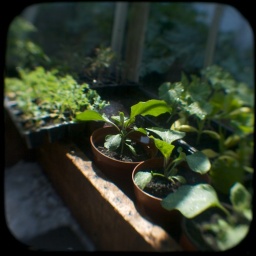
Aubergine plants ready for the raised bed in the greenhouse.